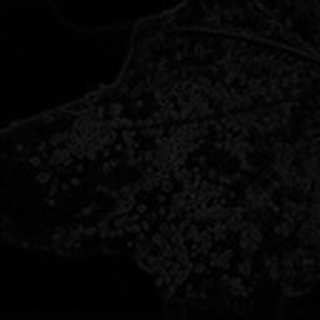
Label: cotton_aphids